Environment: lab
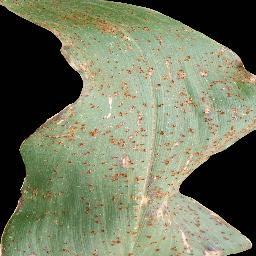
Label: common_rust